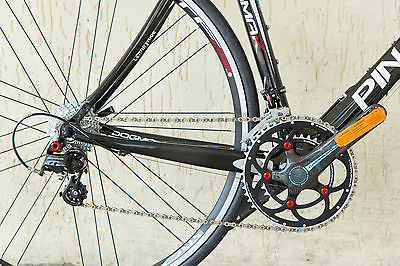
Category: bicycle